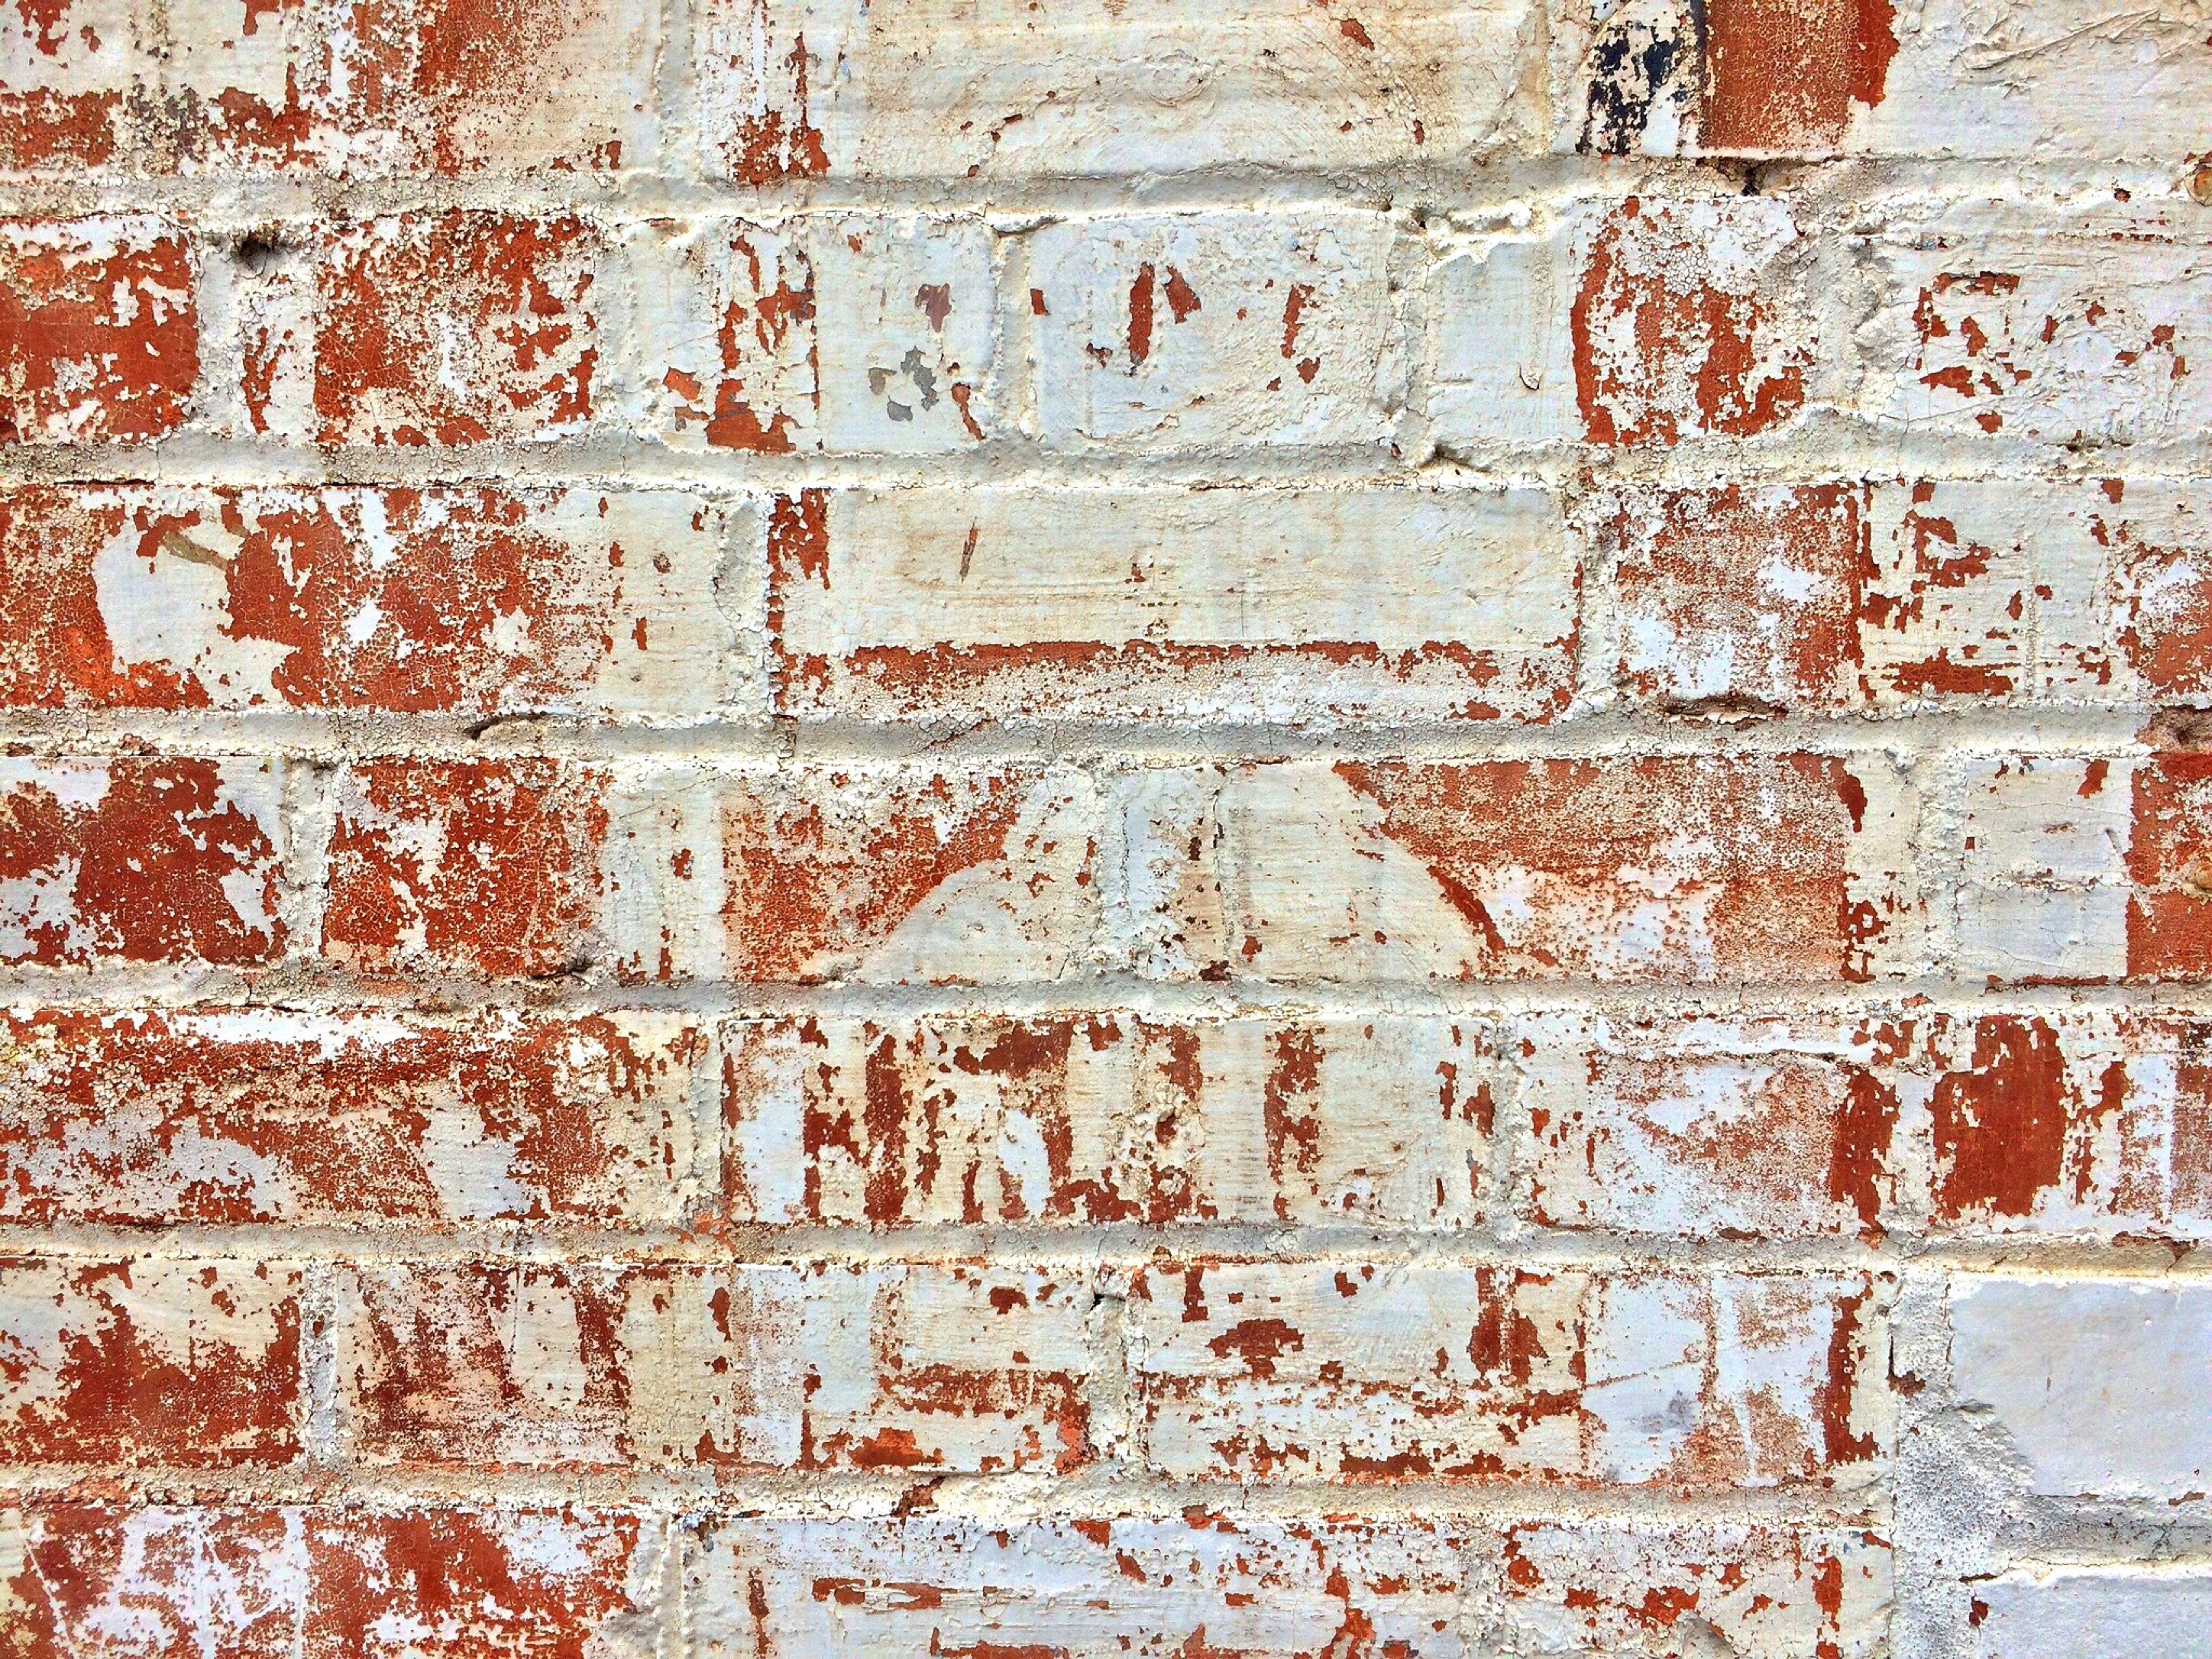
wood, texture, floor, wall, pattern, stone wall, brick, material, brickwork, aged, plaster, flooring